Cow Green Reservoir

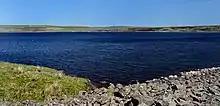
The reservoir's southern end, viewed from the dam

The reservoir lies within the North Pennines Area of Outstanding Natural Beauty and European Geopark. The North Pennines was designated as an AONB in 1988 and became Britain's first European Geopark in 2004.